Sunbeam Motor Car Company

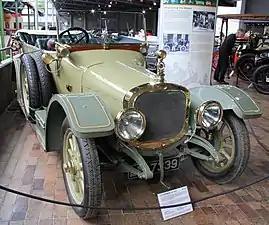
1914 12–16 4-cylinders 3 Litres

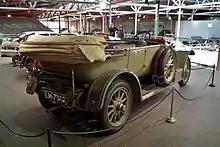
1914 12–16

The Breton car designer, Louis Coatalen, joined Sunbeam from Hillman-Coatalen in 1909, and became chief designer. He soon reorganised production so almost all parts were built in-house instead of relying on outside suppliers with their variable quality. He quickly introduced his first design, the Sunbeam 14/20, their first to use a shaft-driven rear axle. It was upgraded in 1911 with a slightly larger engine and rebranded 16/20.